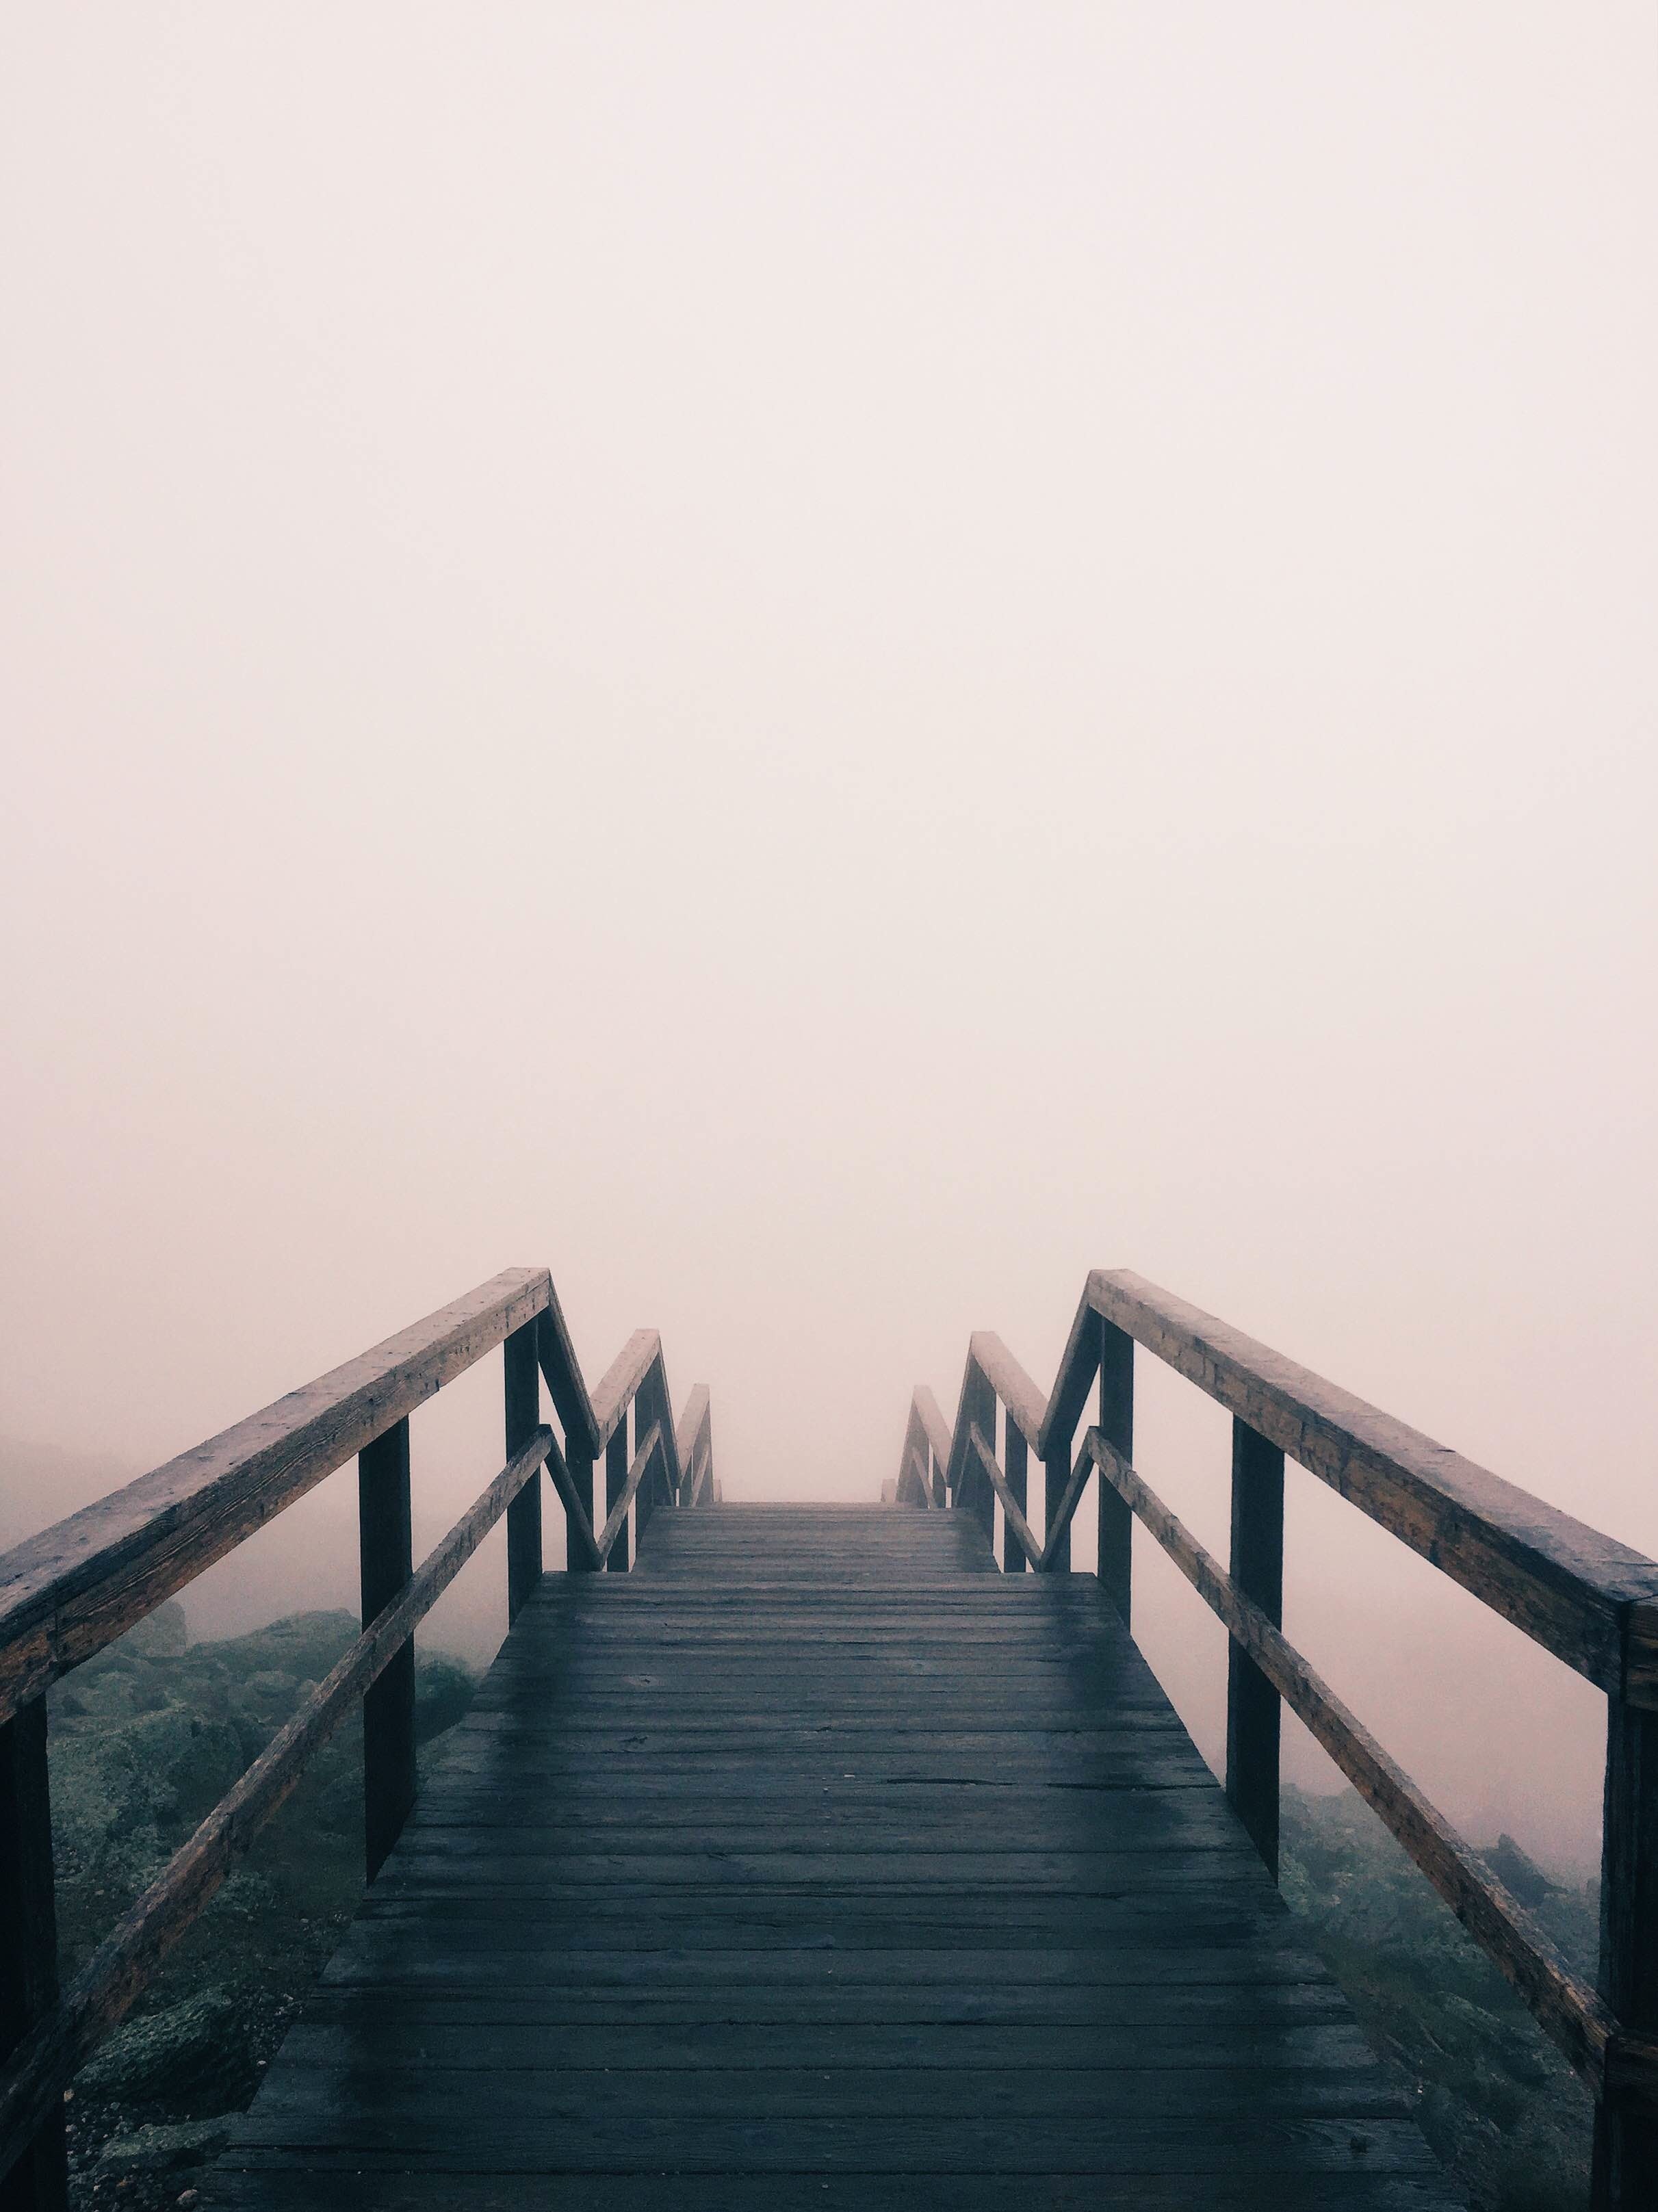
beach, sea, coast, path, outdoor, ocean, horizon, sky, fog, sunrise, sunset, mist, trail, bridge, sunlight, morning, dawn, pier, foggy, walkway, dusk, evening, tranquil, calm, stairway, stairs, loneliness, magic, nobody, wooden bridge, wooden stairs, atmospheric phenomenon